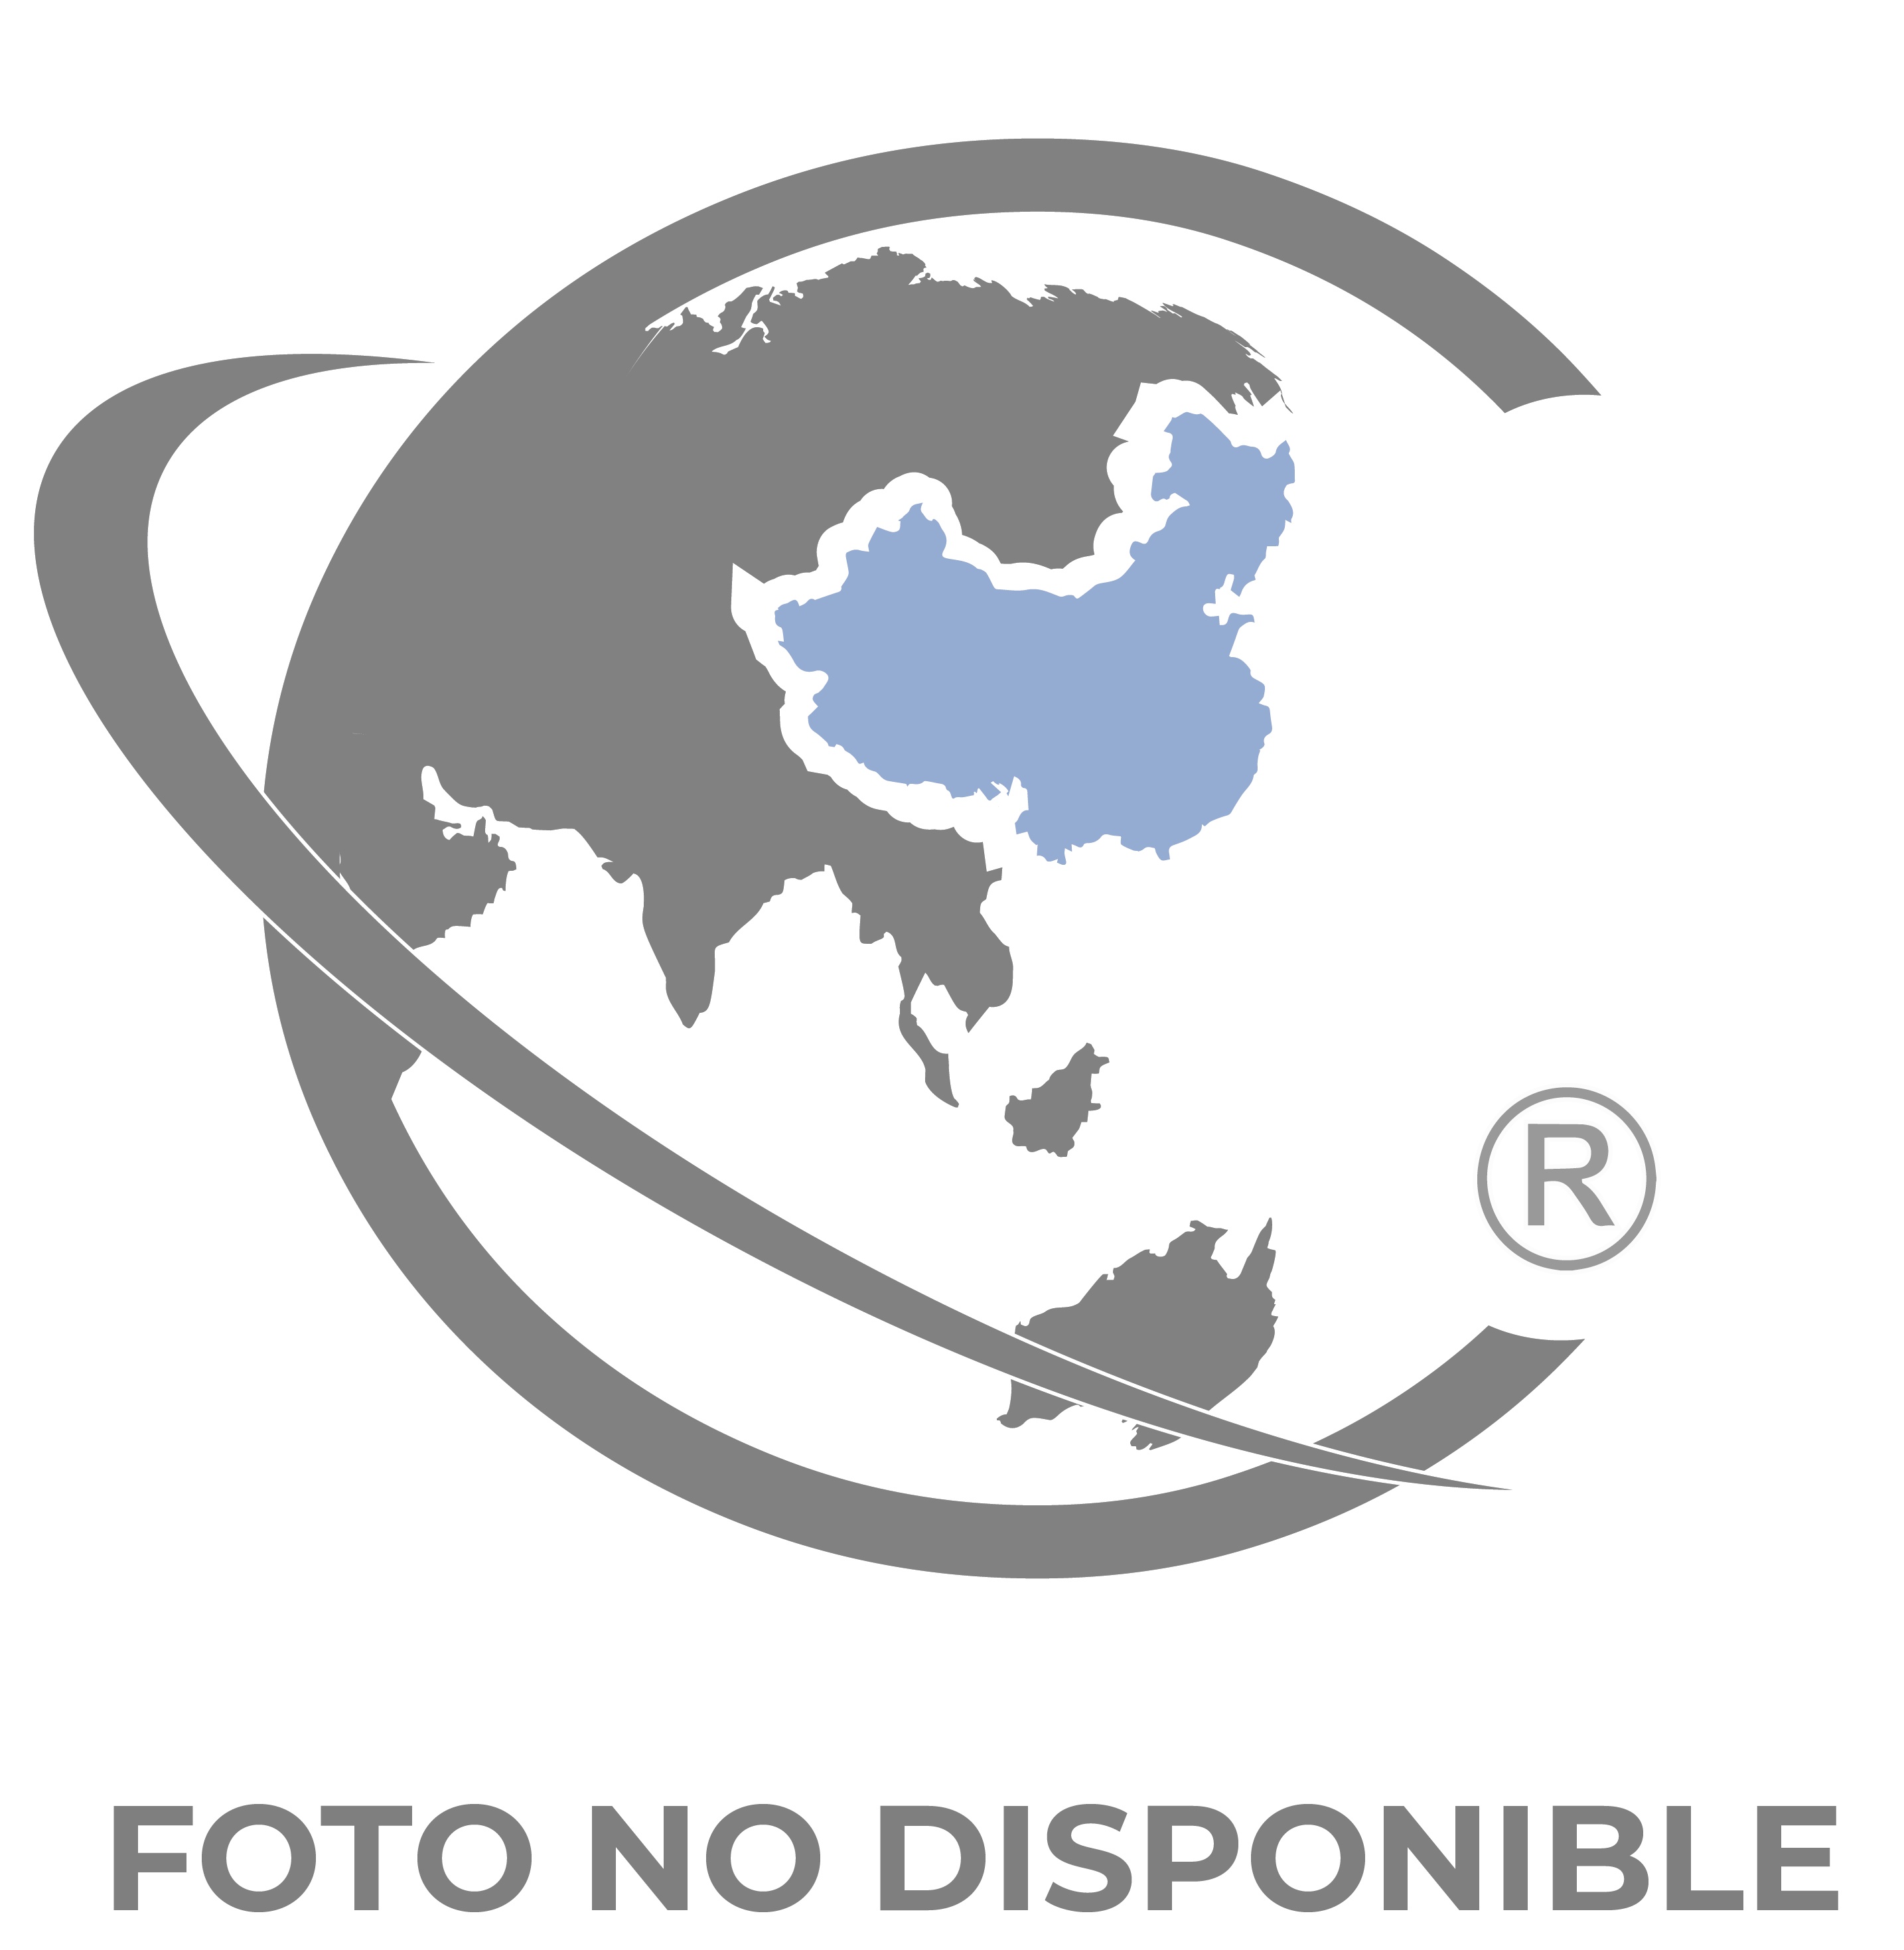
TAPA INFINIX SMART 7 BLANCO
Brand: Infinix
Category: Electronics > Communications > Telephony > Mobile & Smart Phone Accessories > Mobile Phone Replacement Parts